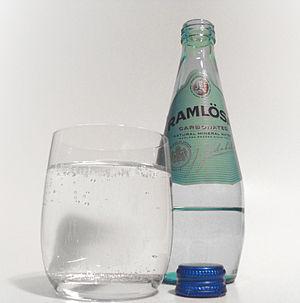
Ramlösa est une eau minérale produite à Helsingborg en Suède. L'eau provient de deux sources d'un ancien établissement thérapeutique qui doit son nom au quartier de Helsingborg dans lequel il est situé.